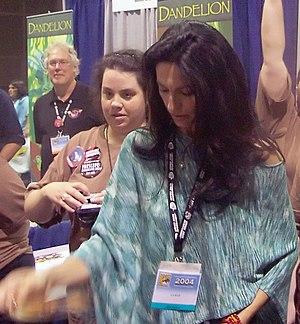
Vala Mal Doran est un personnage de l'univers de fiction de la série télévisée Stargate SG-1, interprété par l'actrice Claudia Black.